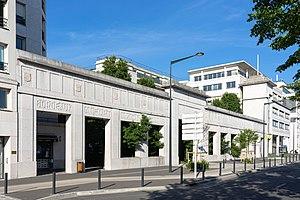
Dernière empreinte de l'usine de la Suze de Maisons-Alfort, cette façade de l'architecte Paul Fenard (1935) est inscrite à l'Inventaire Supplémentaire des Monuments Historiques en 1993
L’usine de la Suze est une distillerie produisant principalement un apéritif à base de gentiane. Elle est située de 1875 à 1974 sur la commune de Maisons-Alfort.